Polish diaspora

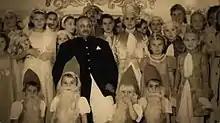
Maharaja Digvijaysinhji Ranjitsinhji Jadeja with Polish children in 1943

The first Polish immigrants to Mexico arrived in the late 19th century. During World War II, Mexico received thousands of refugees from Poland, primarily of Jewish origin, who settled in the states of Chihuahua and Nuevo León.